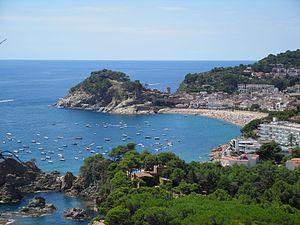
La Costa Brava est le nom donné à la côte catalane sur la mer Méditerranée, située au nord-est de la Catalogne, dans la Province de Gérone. Elle part de Portbou, à côté de la frontière française, et s'étend sur 160 kilomètres et sur les 255 kilomètres du profil déchiqueté de la Costa Brava jusqu’à Blanes, à l’embouchure du fleuve Tordera. Elle est encadrée, au nord, par la côte Vermeille qui en est la continuation géomorphologique et, au sud, par la Costa del Maresme.